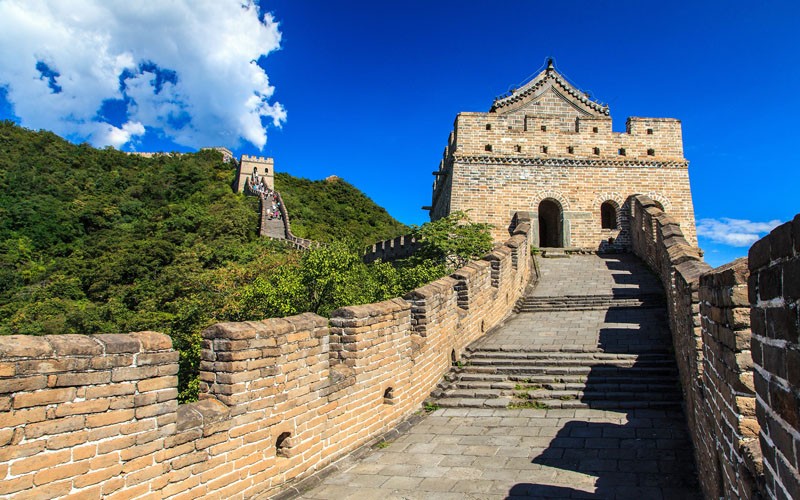
Landmark: Great Wall of China